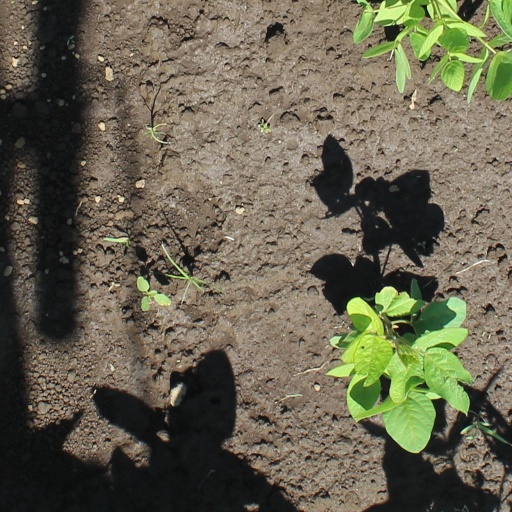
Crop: soybean